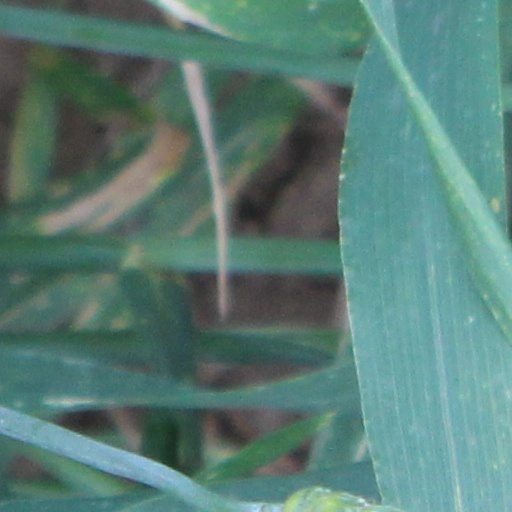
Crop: wheat